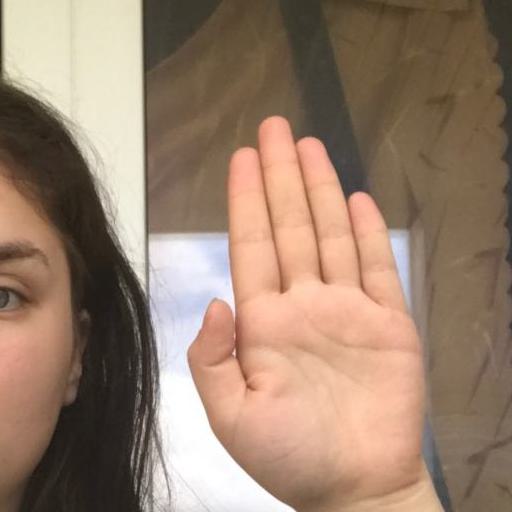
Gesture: stop